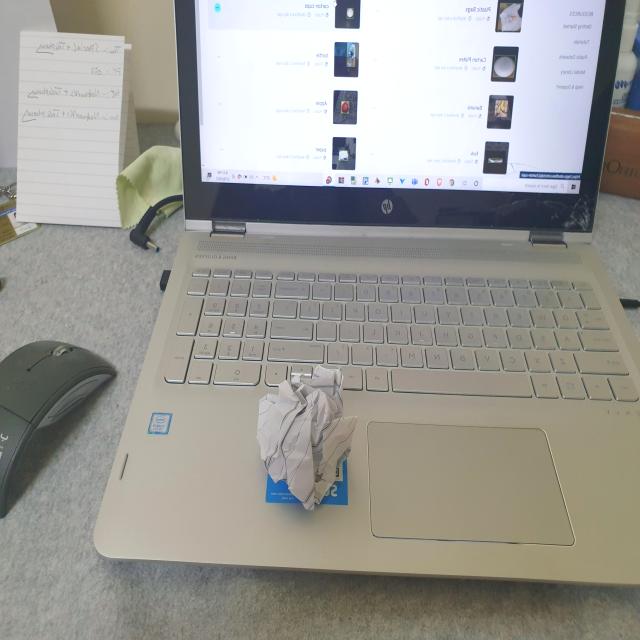
Label: tissues